Furness College, Barrow-in-Furness

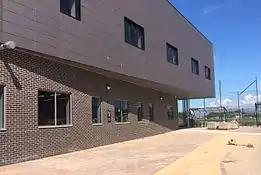
Advanced Manufacturing and Technology Centre

The college underwent a campus transformation with a £42 million rebuild which opened in 2012. The remodelled campus provides the people of Furness and South Cumbria with an educational environment where their experience of study will be related to the real world. The building provides workshops, salons, restaurant and a dedicated university centre. A major new part of this project was the development of the college's sport facilities to house a dedicated gym and an all-weather sports pitch.